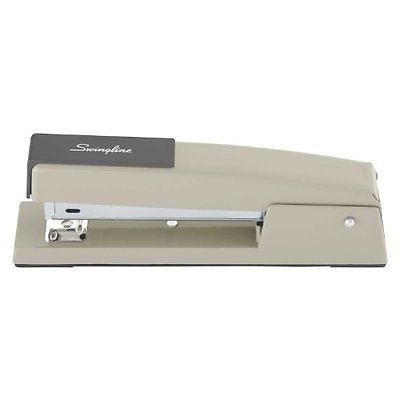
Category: stapler